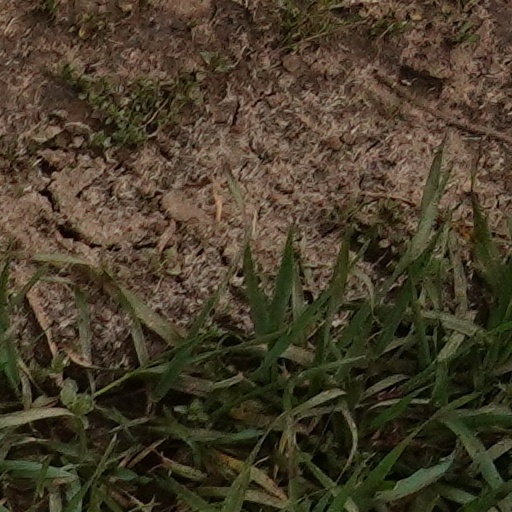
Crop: wheat